Aliʻiōlani Hale

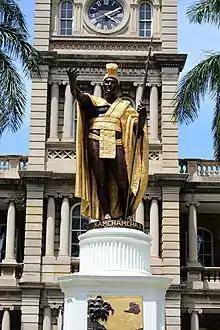
Kamehameha Statue

The growing size of Hawaiʻi's government continued to be a problem for the building, especially after Hawaiʻi became a United States territory in 1900. In 1911, the building was extensively renovated to help solve these space problems. The entire interior of the building was gutted and rebuilt, giving the building's interior a completely new floorplan. Since the building was originally designed to be a palace, its floorplan was not adequate for its later usage as a judicial building. The new layout of the building fixed this problem.